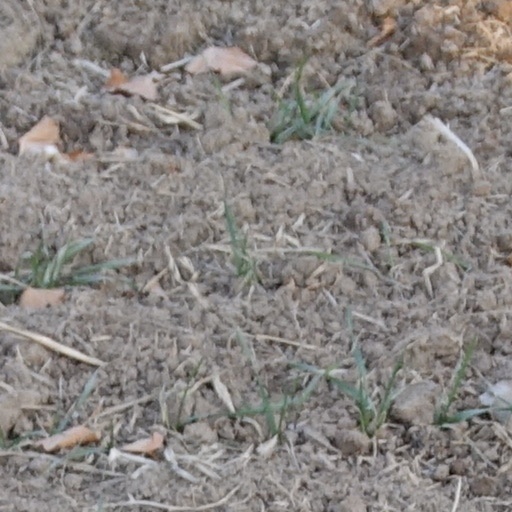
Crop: wheat